Transfer Station (Hudson County)

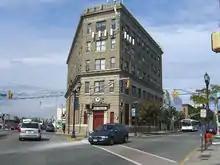
Building at site of former streetcar interchange at Transfer Station

Transfer Station is the name of a section of Hudson County, New Jersey, which radiates from the intersection where Paterson Plank Road crosses Summit Avenue at 7th Street. It is near the tripoint where the borders of Jersey City Heights, North Bergen, and Union City intersect, which is a few blocks to the southwest of the station, at the intersection of Secaucus Road and Kennedy Boulevard.